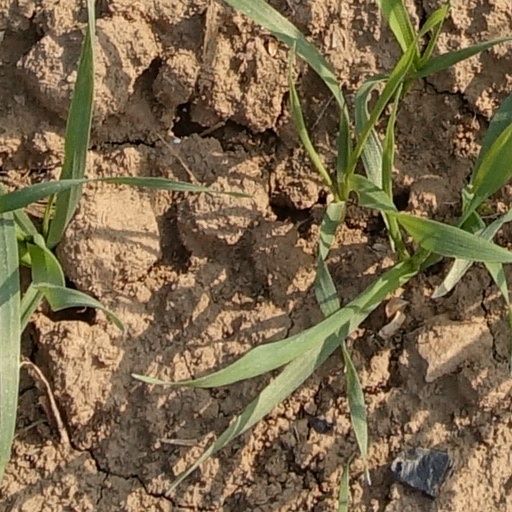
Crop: wheat